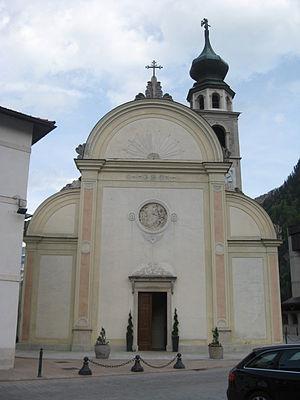
Canale d'Agordo est une commune italienne de la province de Belluno dans la région Vénétie en Italie.